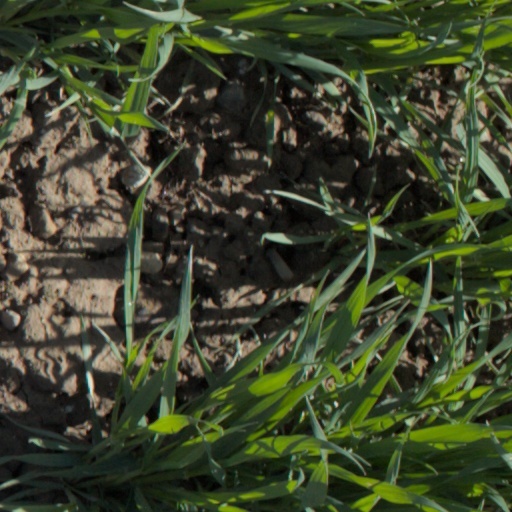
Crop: wheat